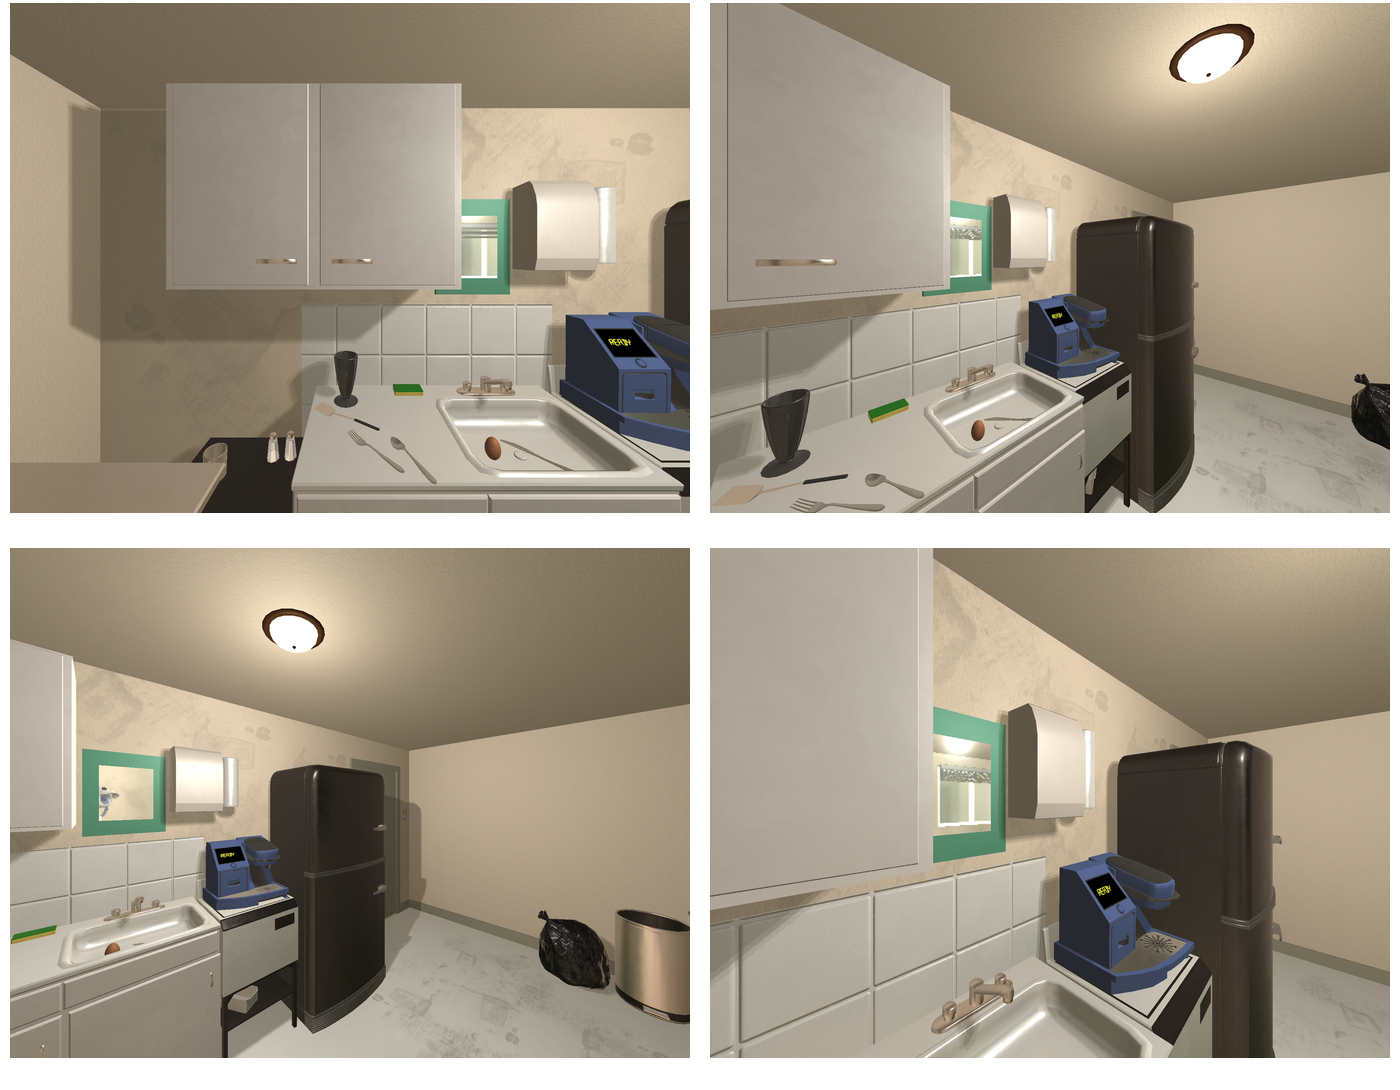Task instruction: Control water flow of the kitchen sink.
Answer: {"task_instruction": "Control water flow of the kitchen sink.", "nodes": ["faucet / handle", "kitchen sink"], "edges": [{"functional_relationship": "control", "object1": "faucet / handle", "object2": "kitchen sink", "spatial_relations": ["higher_than", "behind", "close"], "is_touching": true}], "action_type": "open", "function_type": "water_flow_control"}